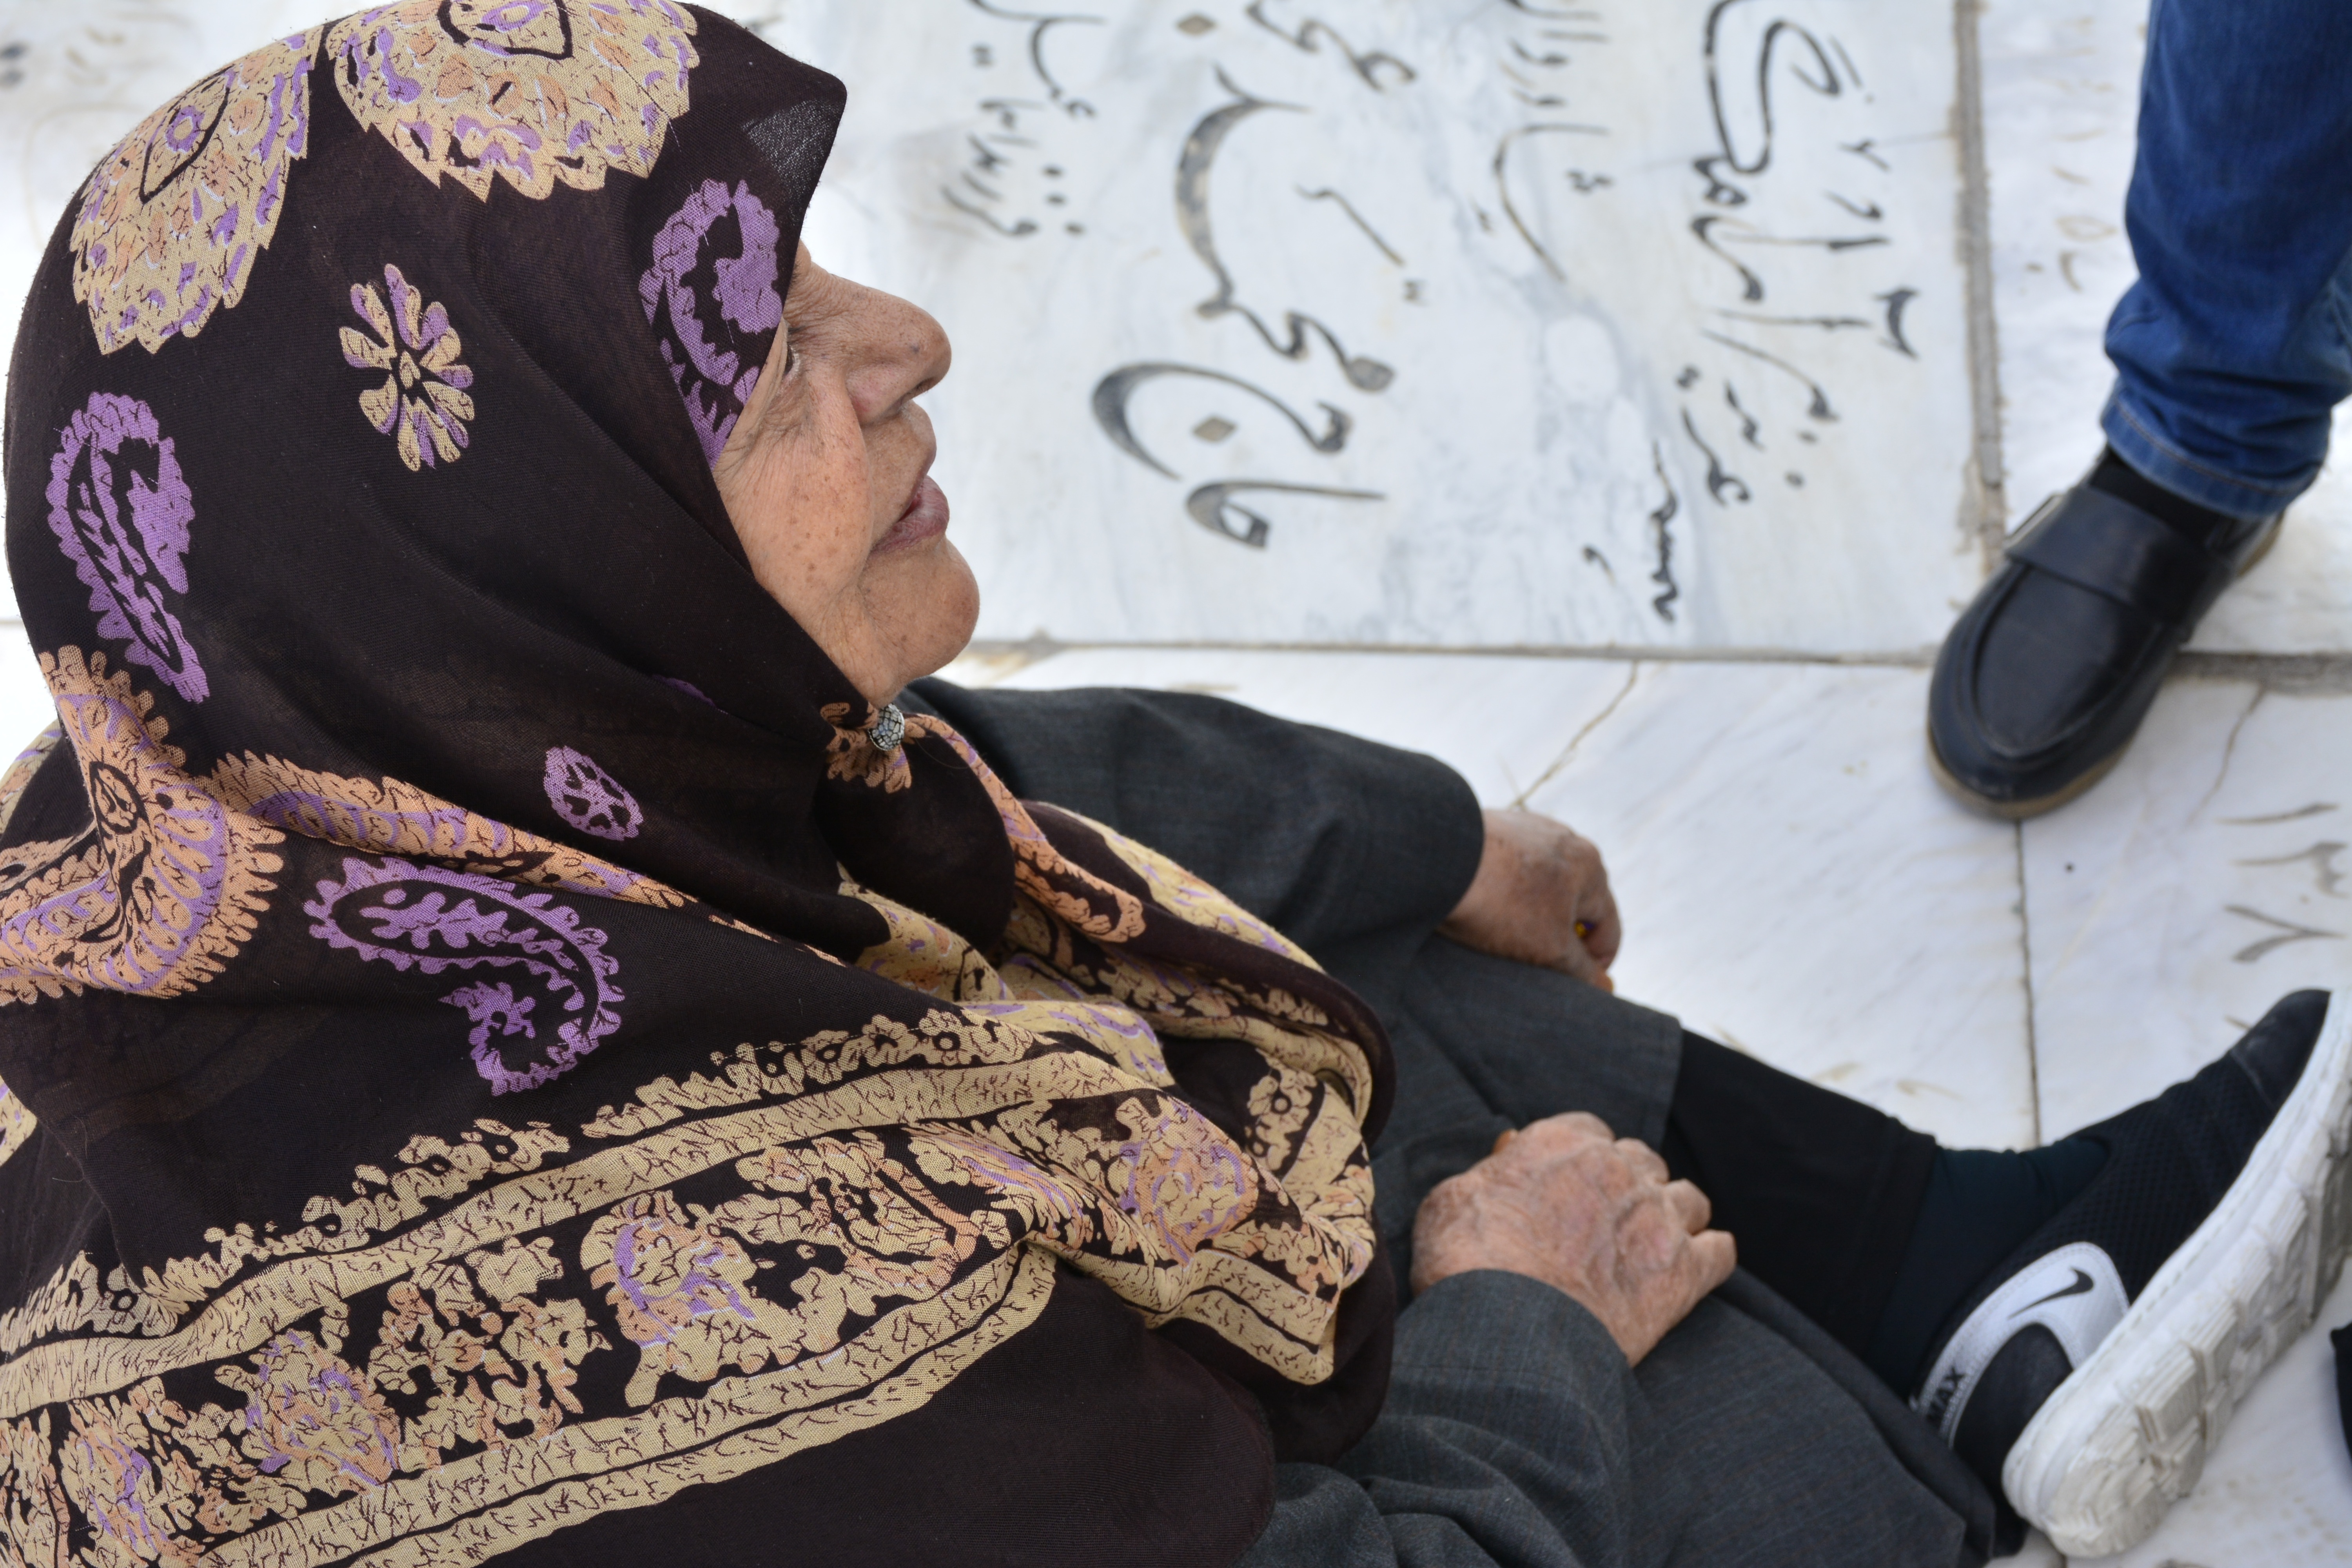
woman, ground, old, pattern, clothing, cemetery, sad, art, mother, headscarf